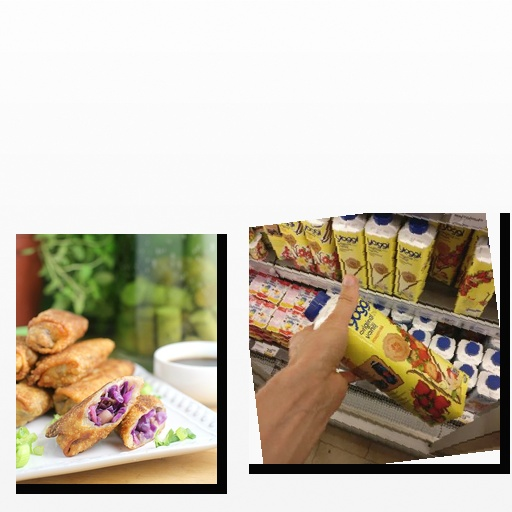
Food items: strawberry_yogurt, radish